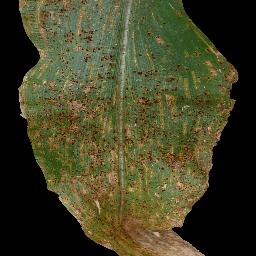
Label: Corn___Common_rust